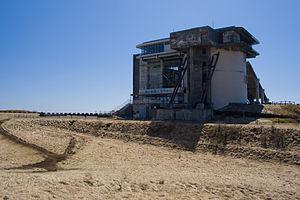
Le téléphérique Hakone Komagatake, ou ligne téléphérique Komagatake, est un téléphérique à Hakone dans la préfecture de Kanagawa au Japon.